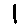
Label: 1